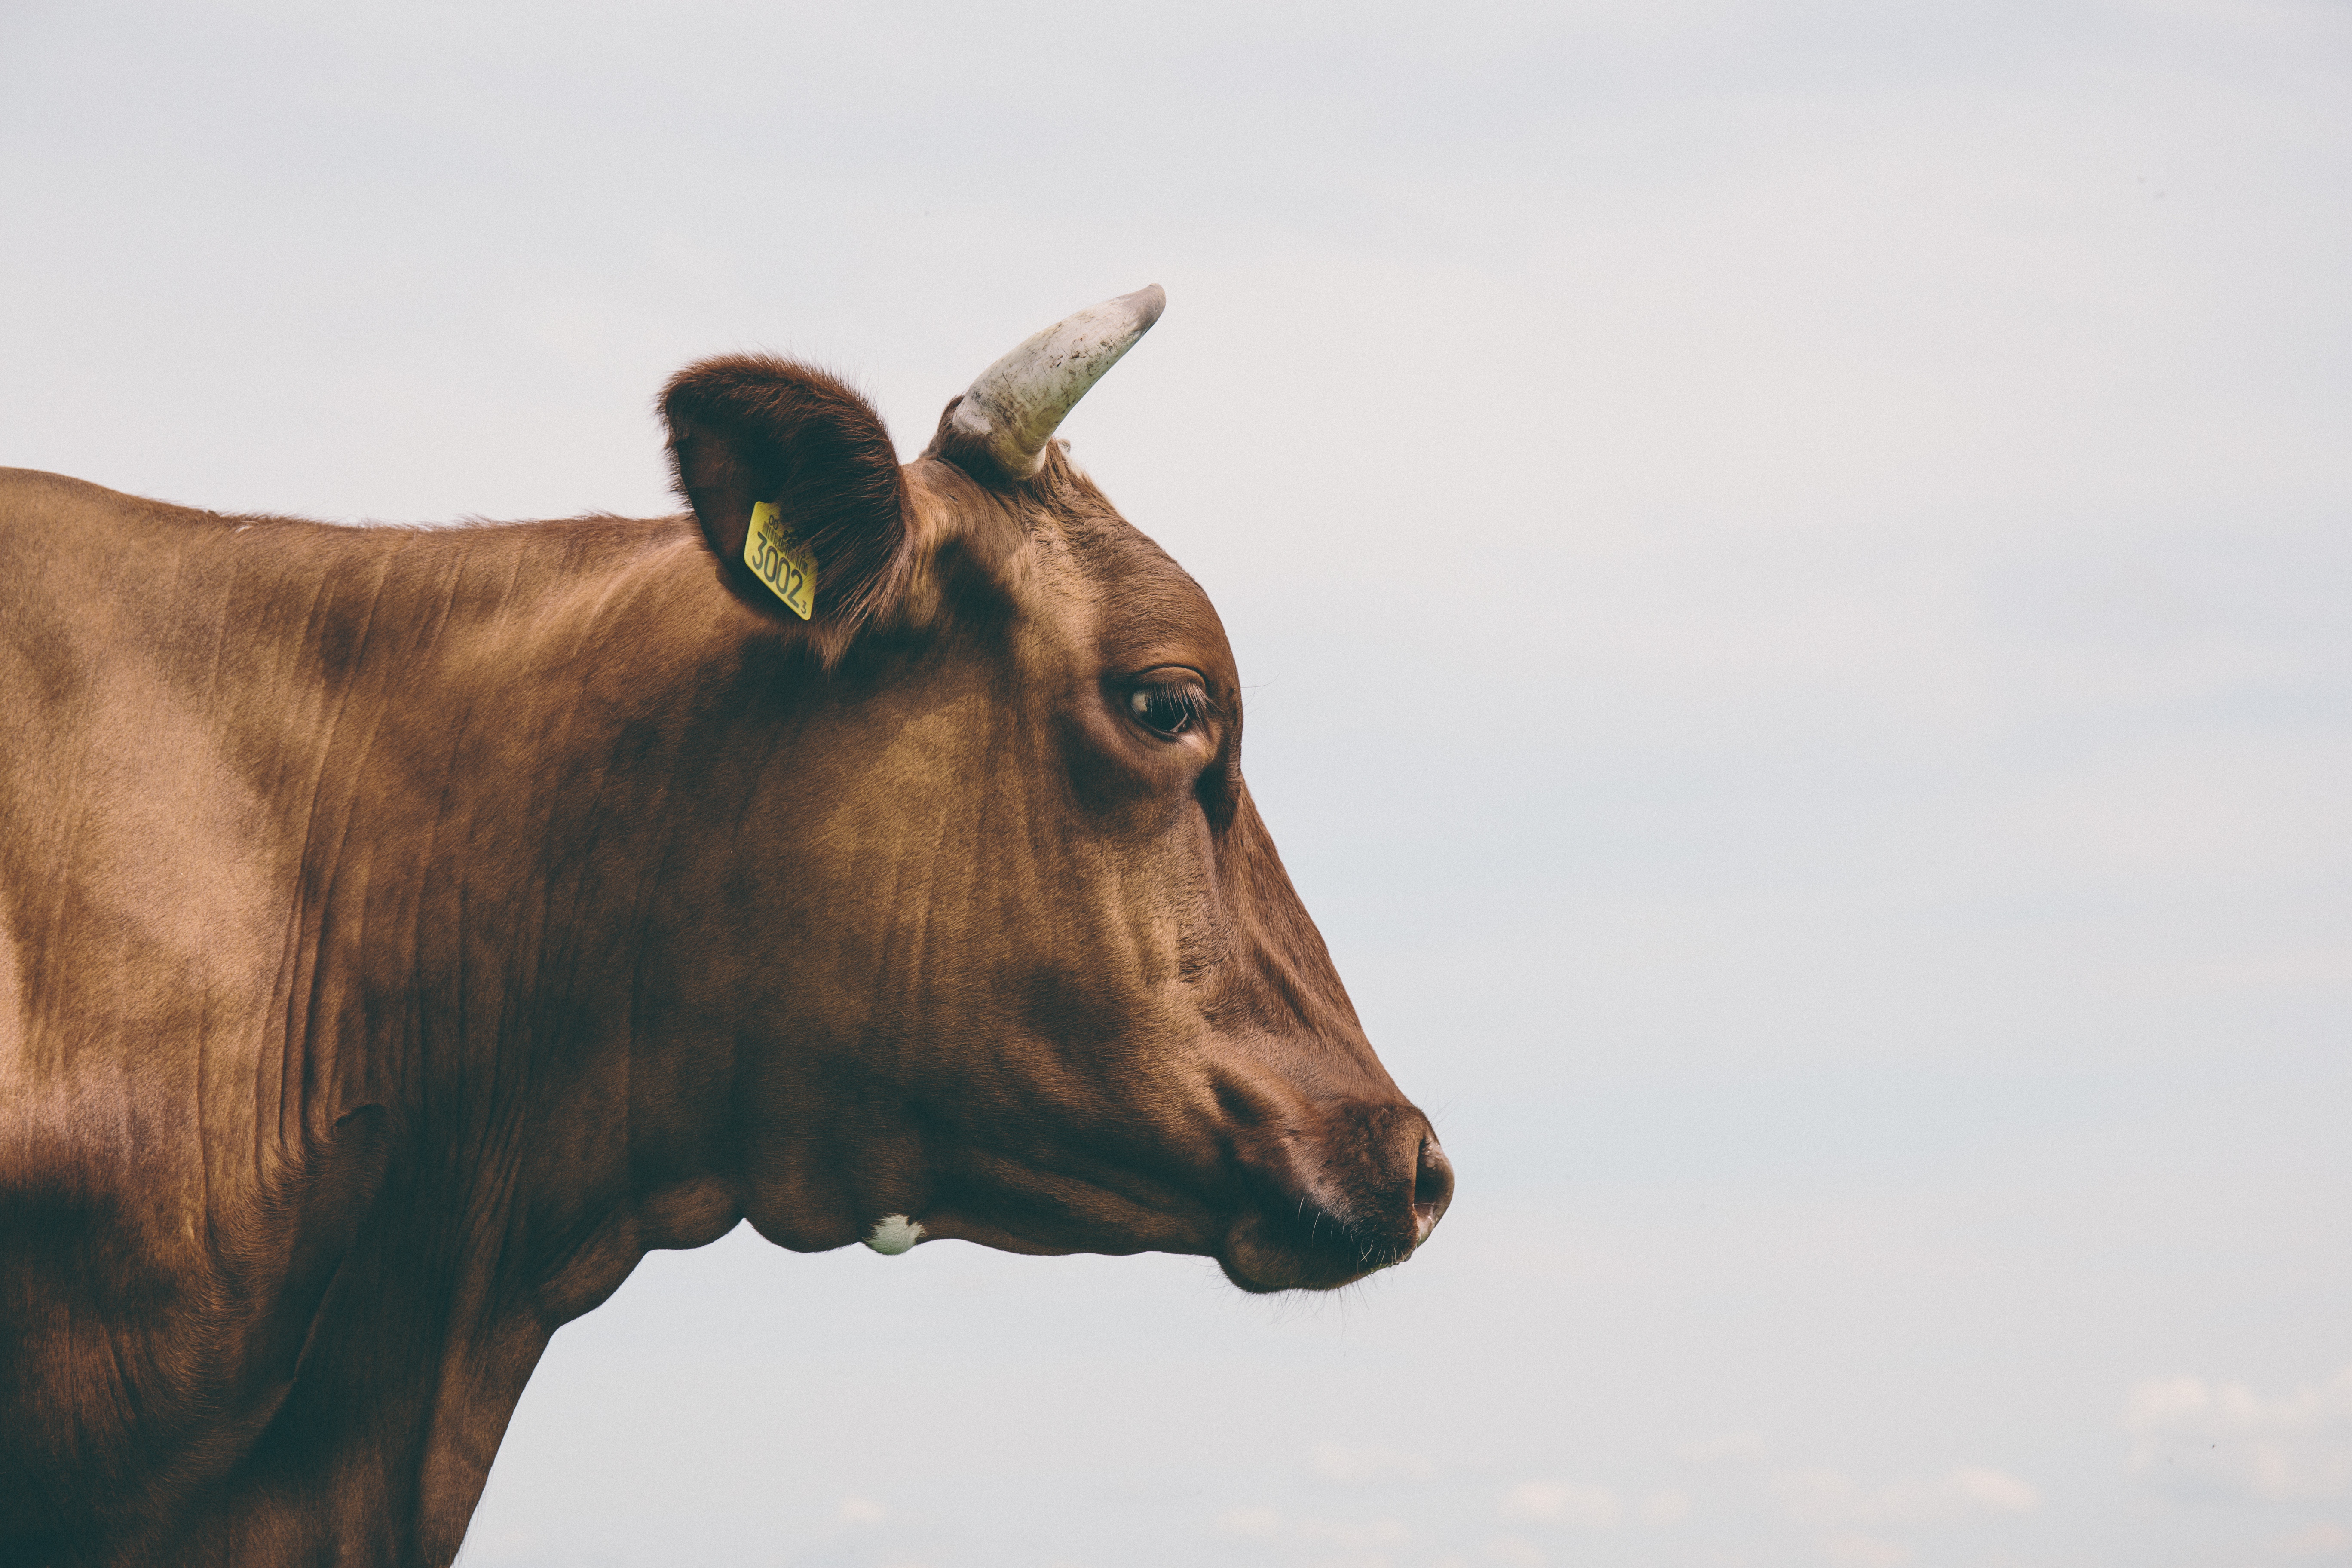
bovine, horn, wildlife, terrestrial animal, eye, sky, snout, cow goat family, livestock, zebu, photography, pasture, working animal, ox, bull, ear